Fos Williams

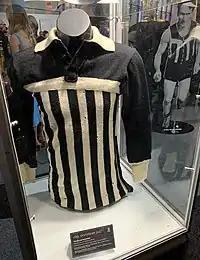
Woollen Fos Williams' Port Adelaide guernsey from the mid-to-late 1950s

Williams initially wanted to play with Port Adelaide where his brother Frank had been playing. However, because he was living in the Hilton district within the West Adelaide zone, he was required by the SANFL to play for the latter club. Subsequently, Williams became the 609th player selected to play for club in the SANFL making his league debut on 20 July 1946.